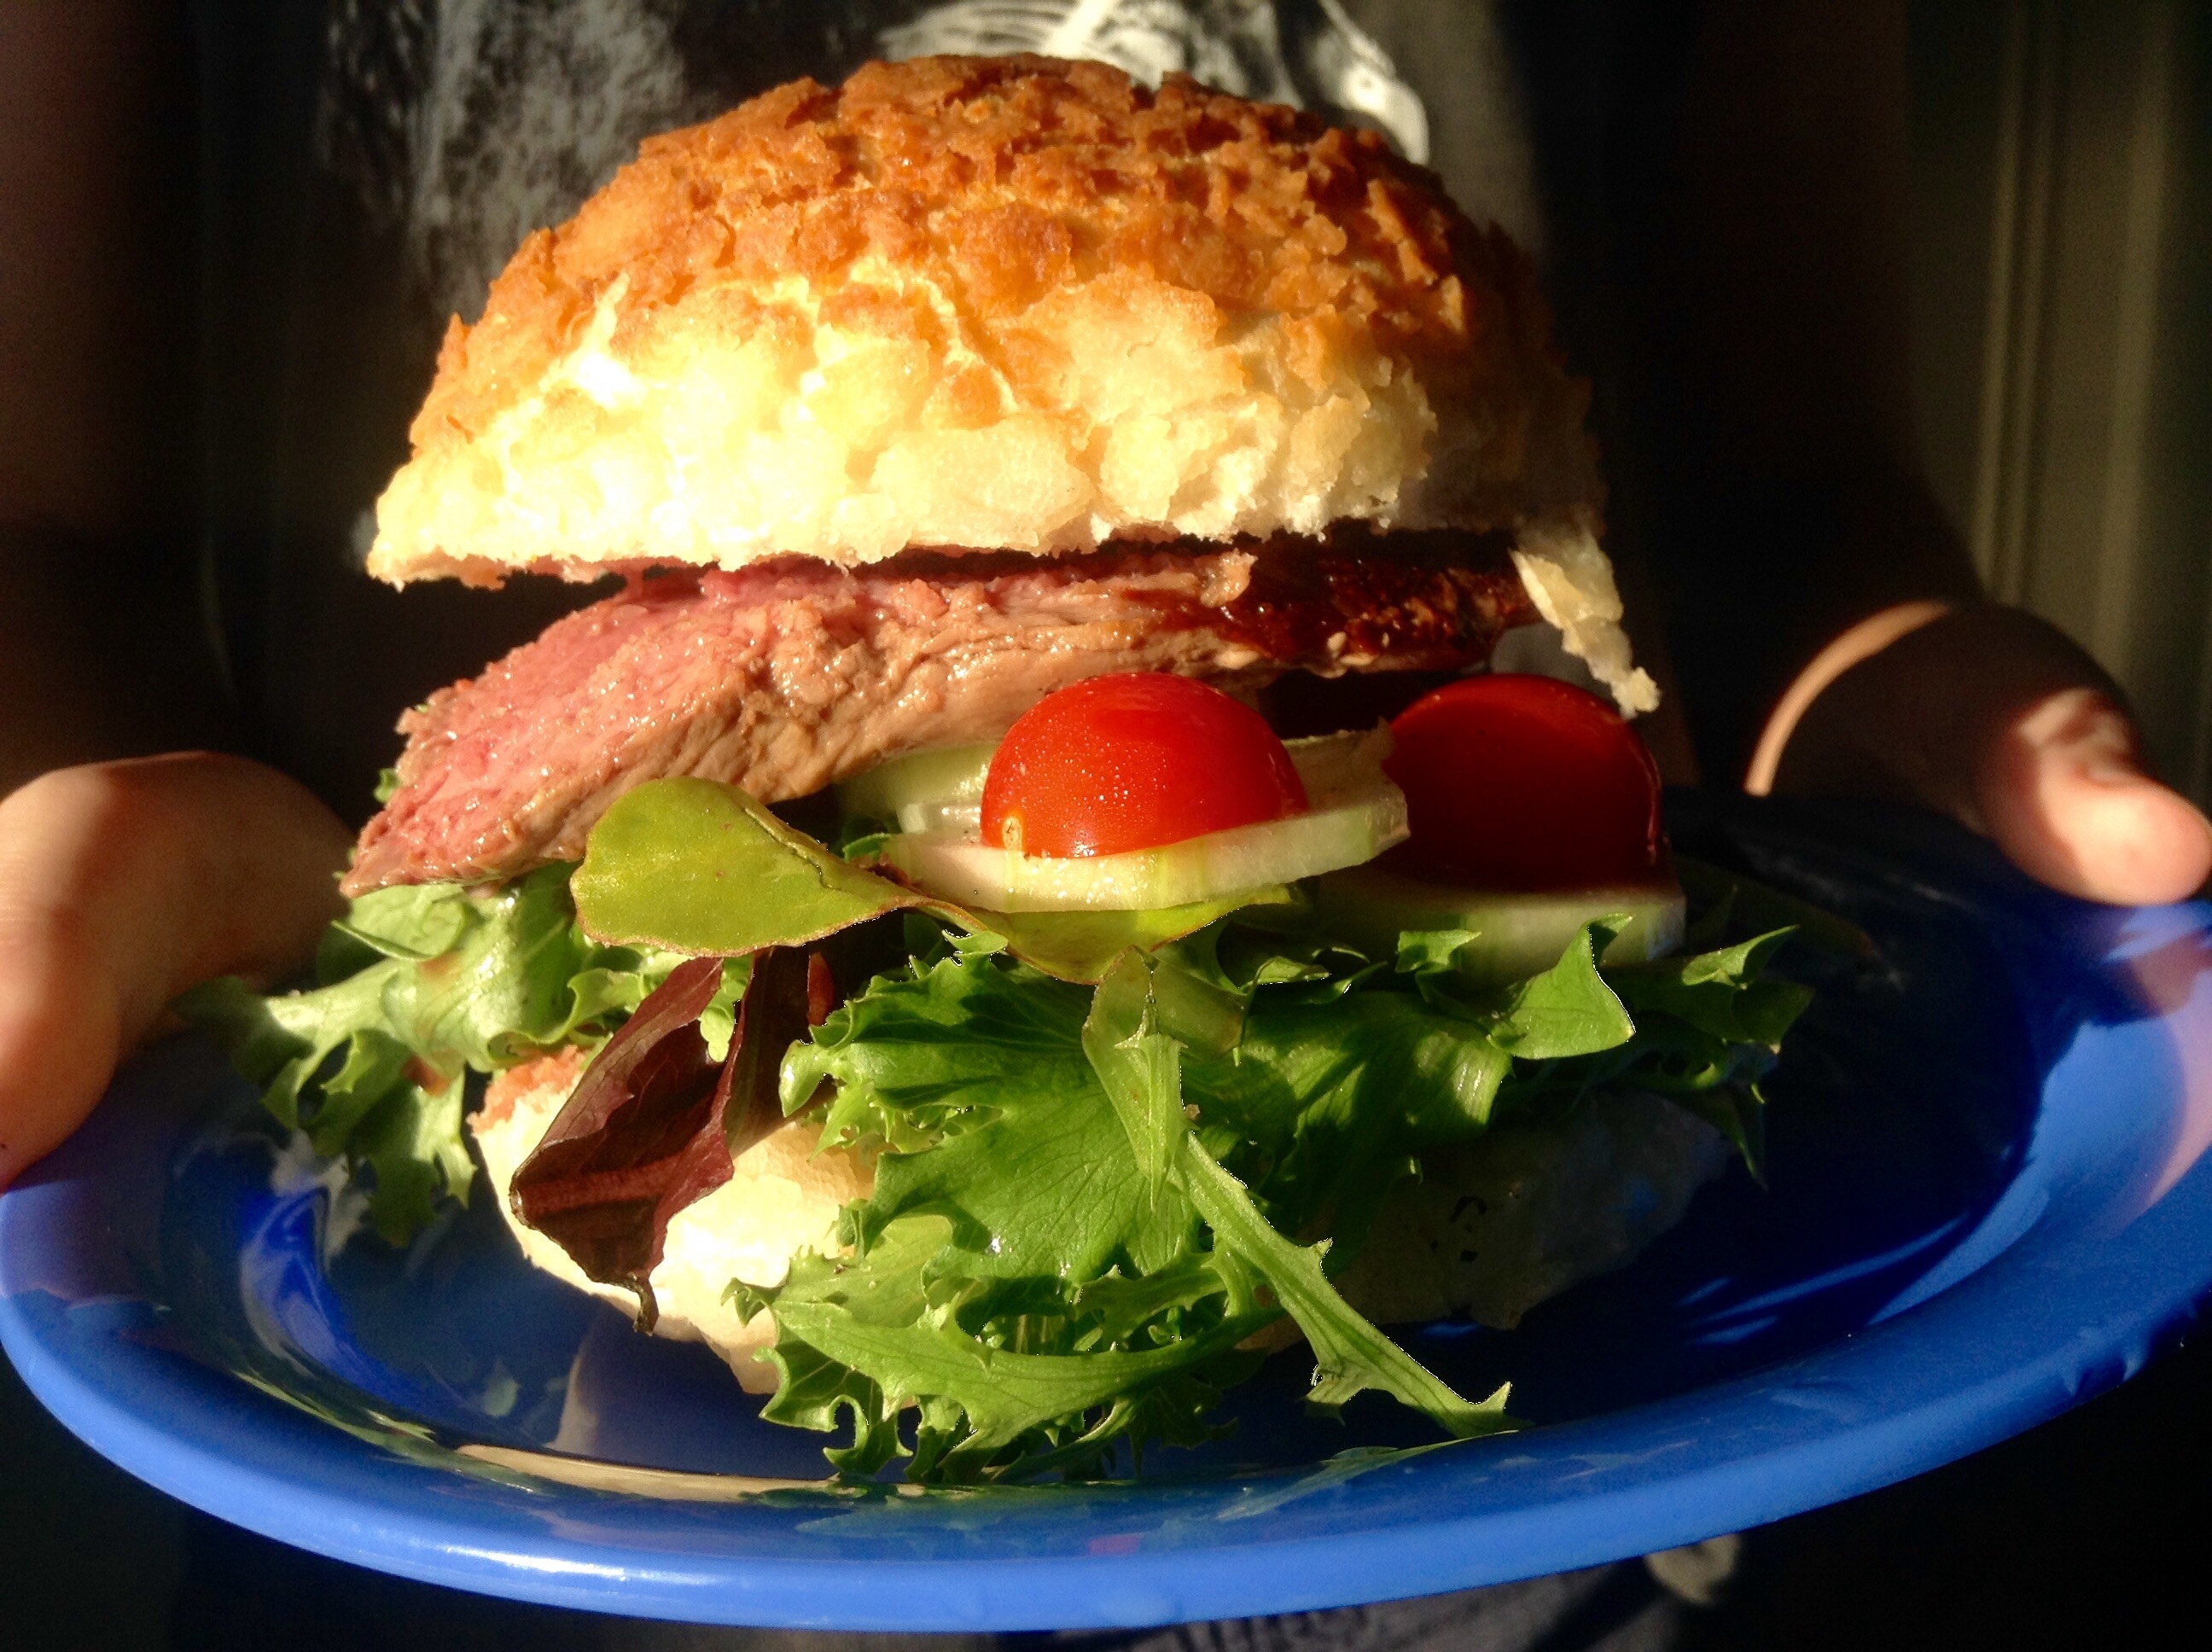
restaurant, dish, meal, food, produce, fast food, lunch, cuisine, hamburger, burger, sandwich, veggie burger